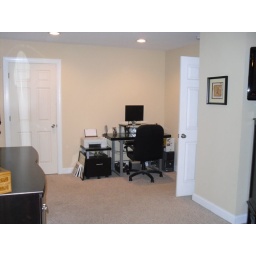
There's plenty of space in here...we added a little computer desk in the corner